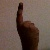
The image shows a hand gesture representing the number 1 in Indian Sign Language.